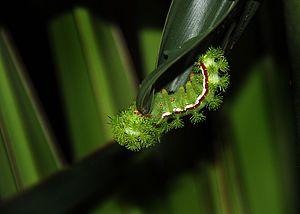
Automeris io est une espèce nord-américaine de lépidoptères nocturnes de la famille des Saturniidae. On le retrouve dans des milieux secs et sablonneux avec des boisés à prédominance de conifères. Cette espèce est attirée par la lumière.